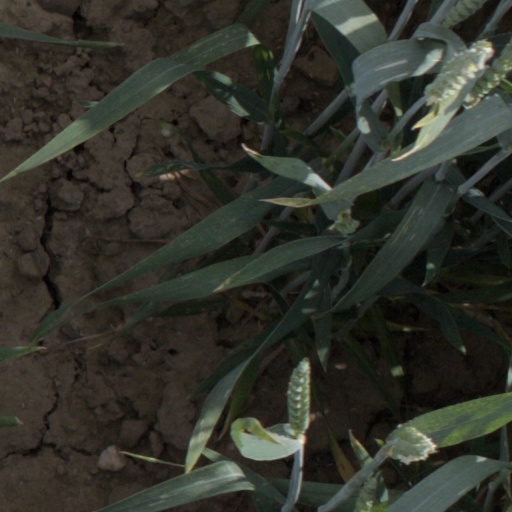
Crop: wheat